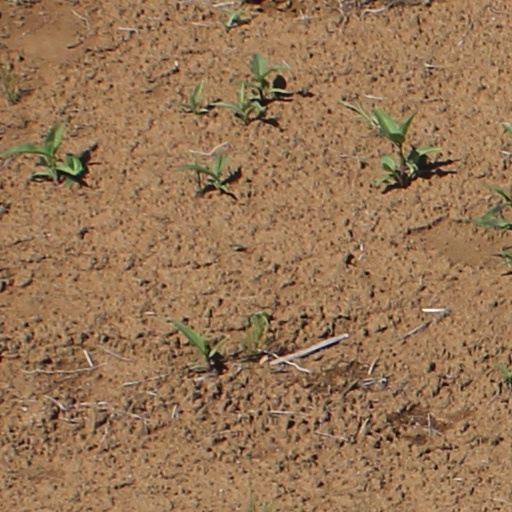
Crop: wheat